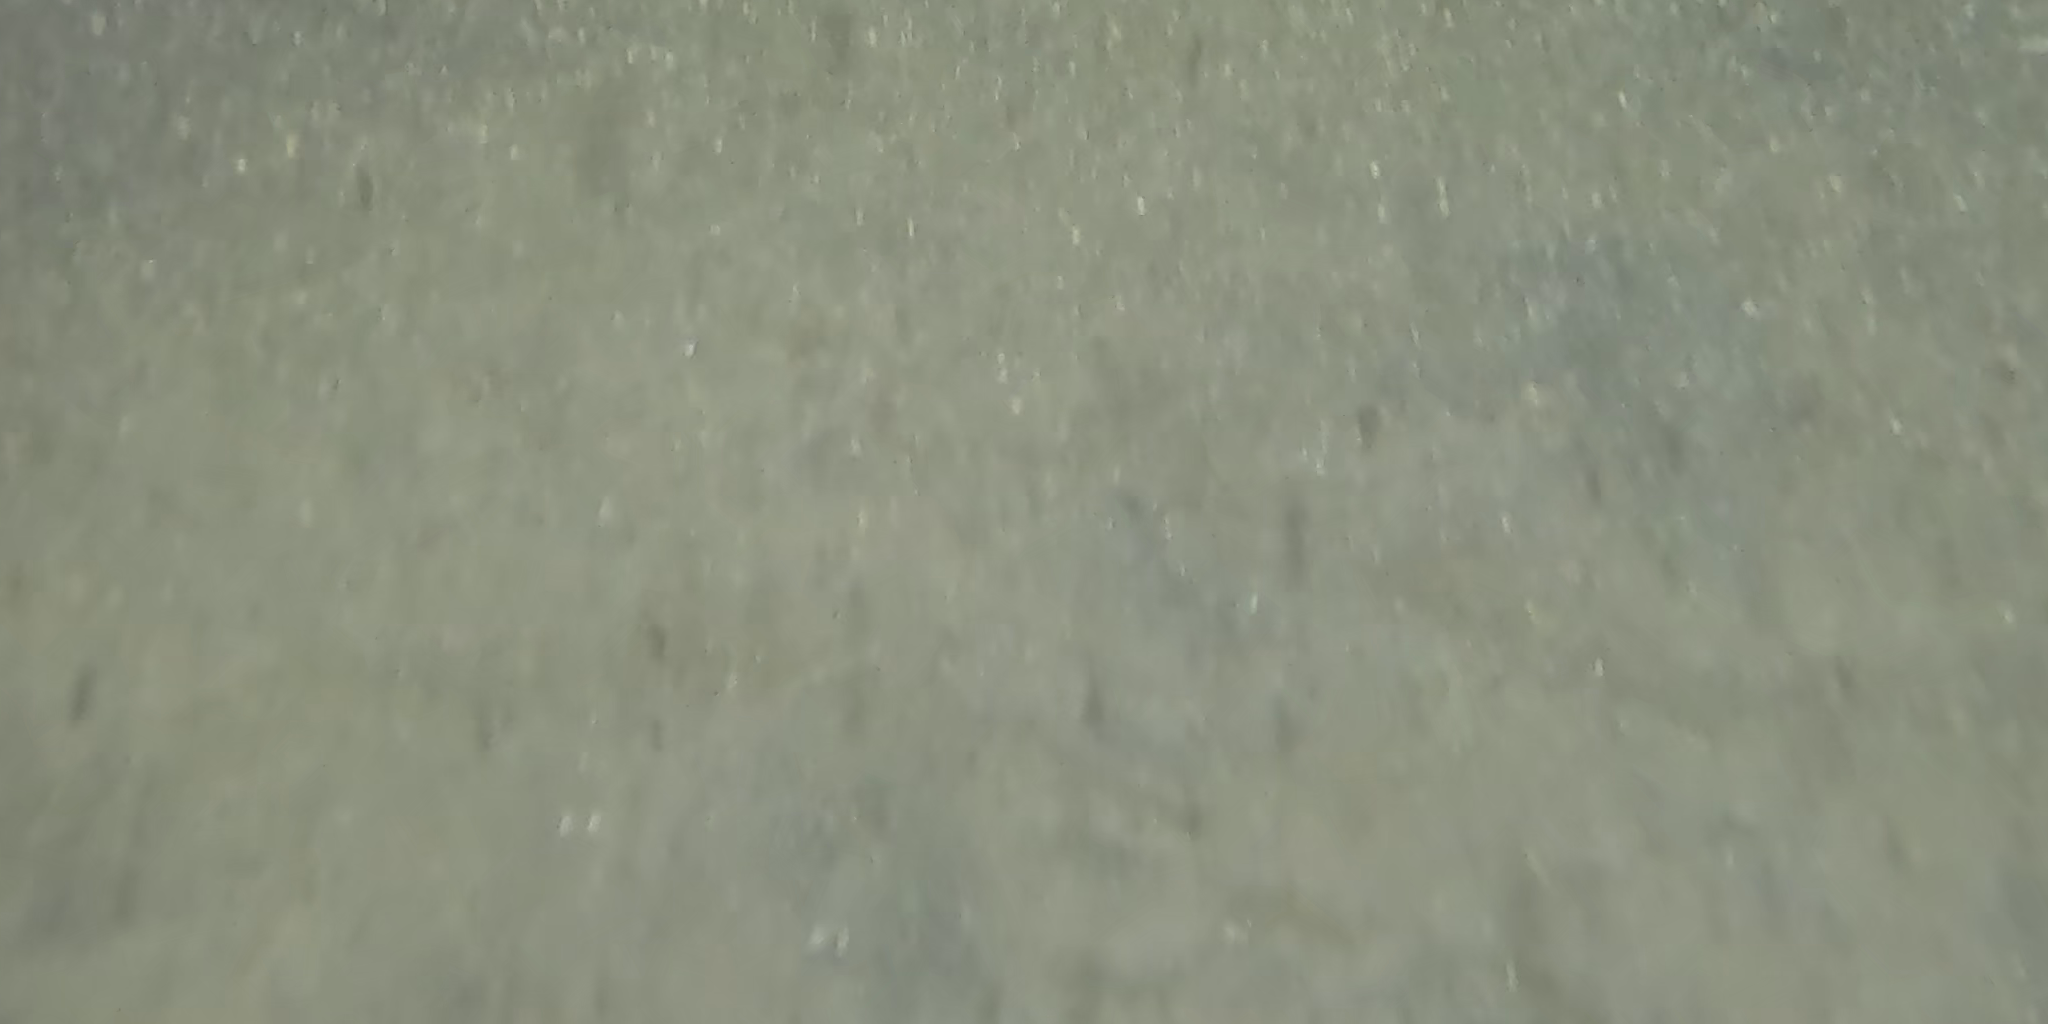
Seabed habitat: sand